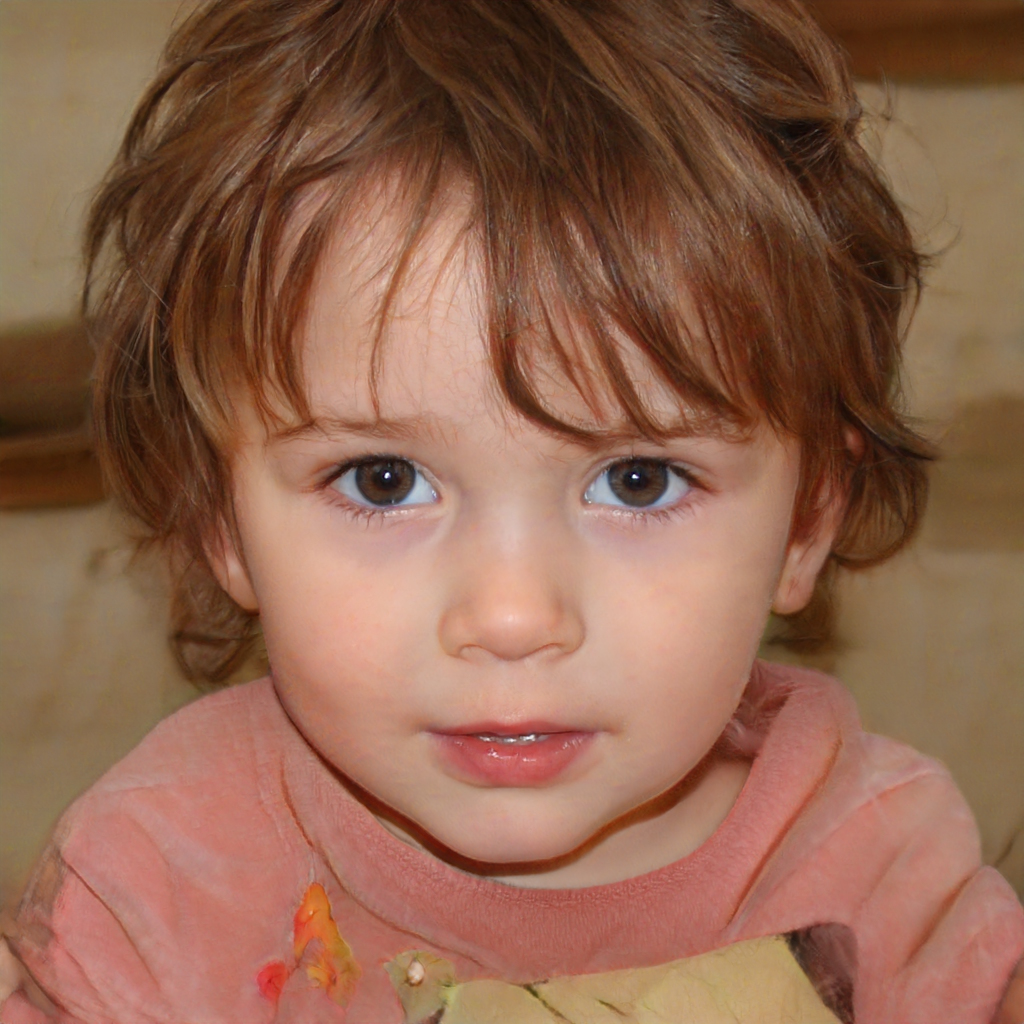
Portrait style: Real Portrait